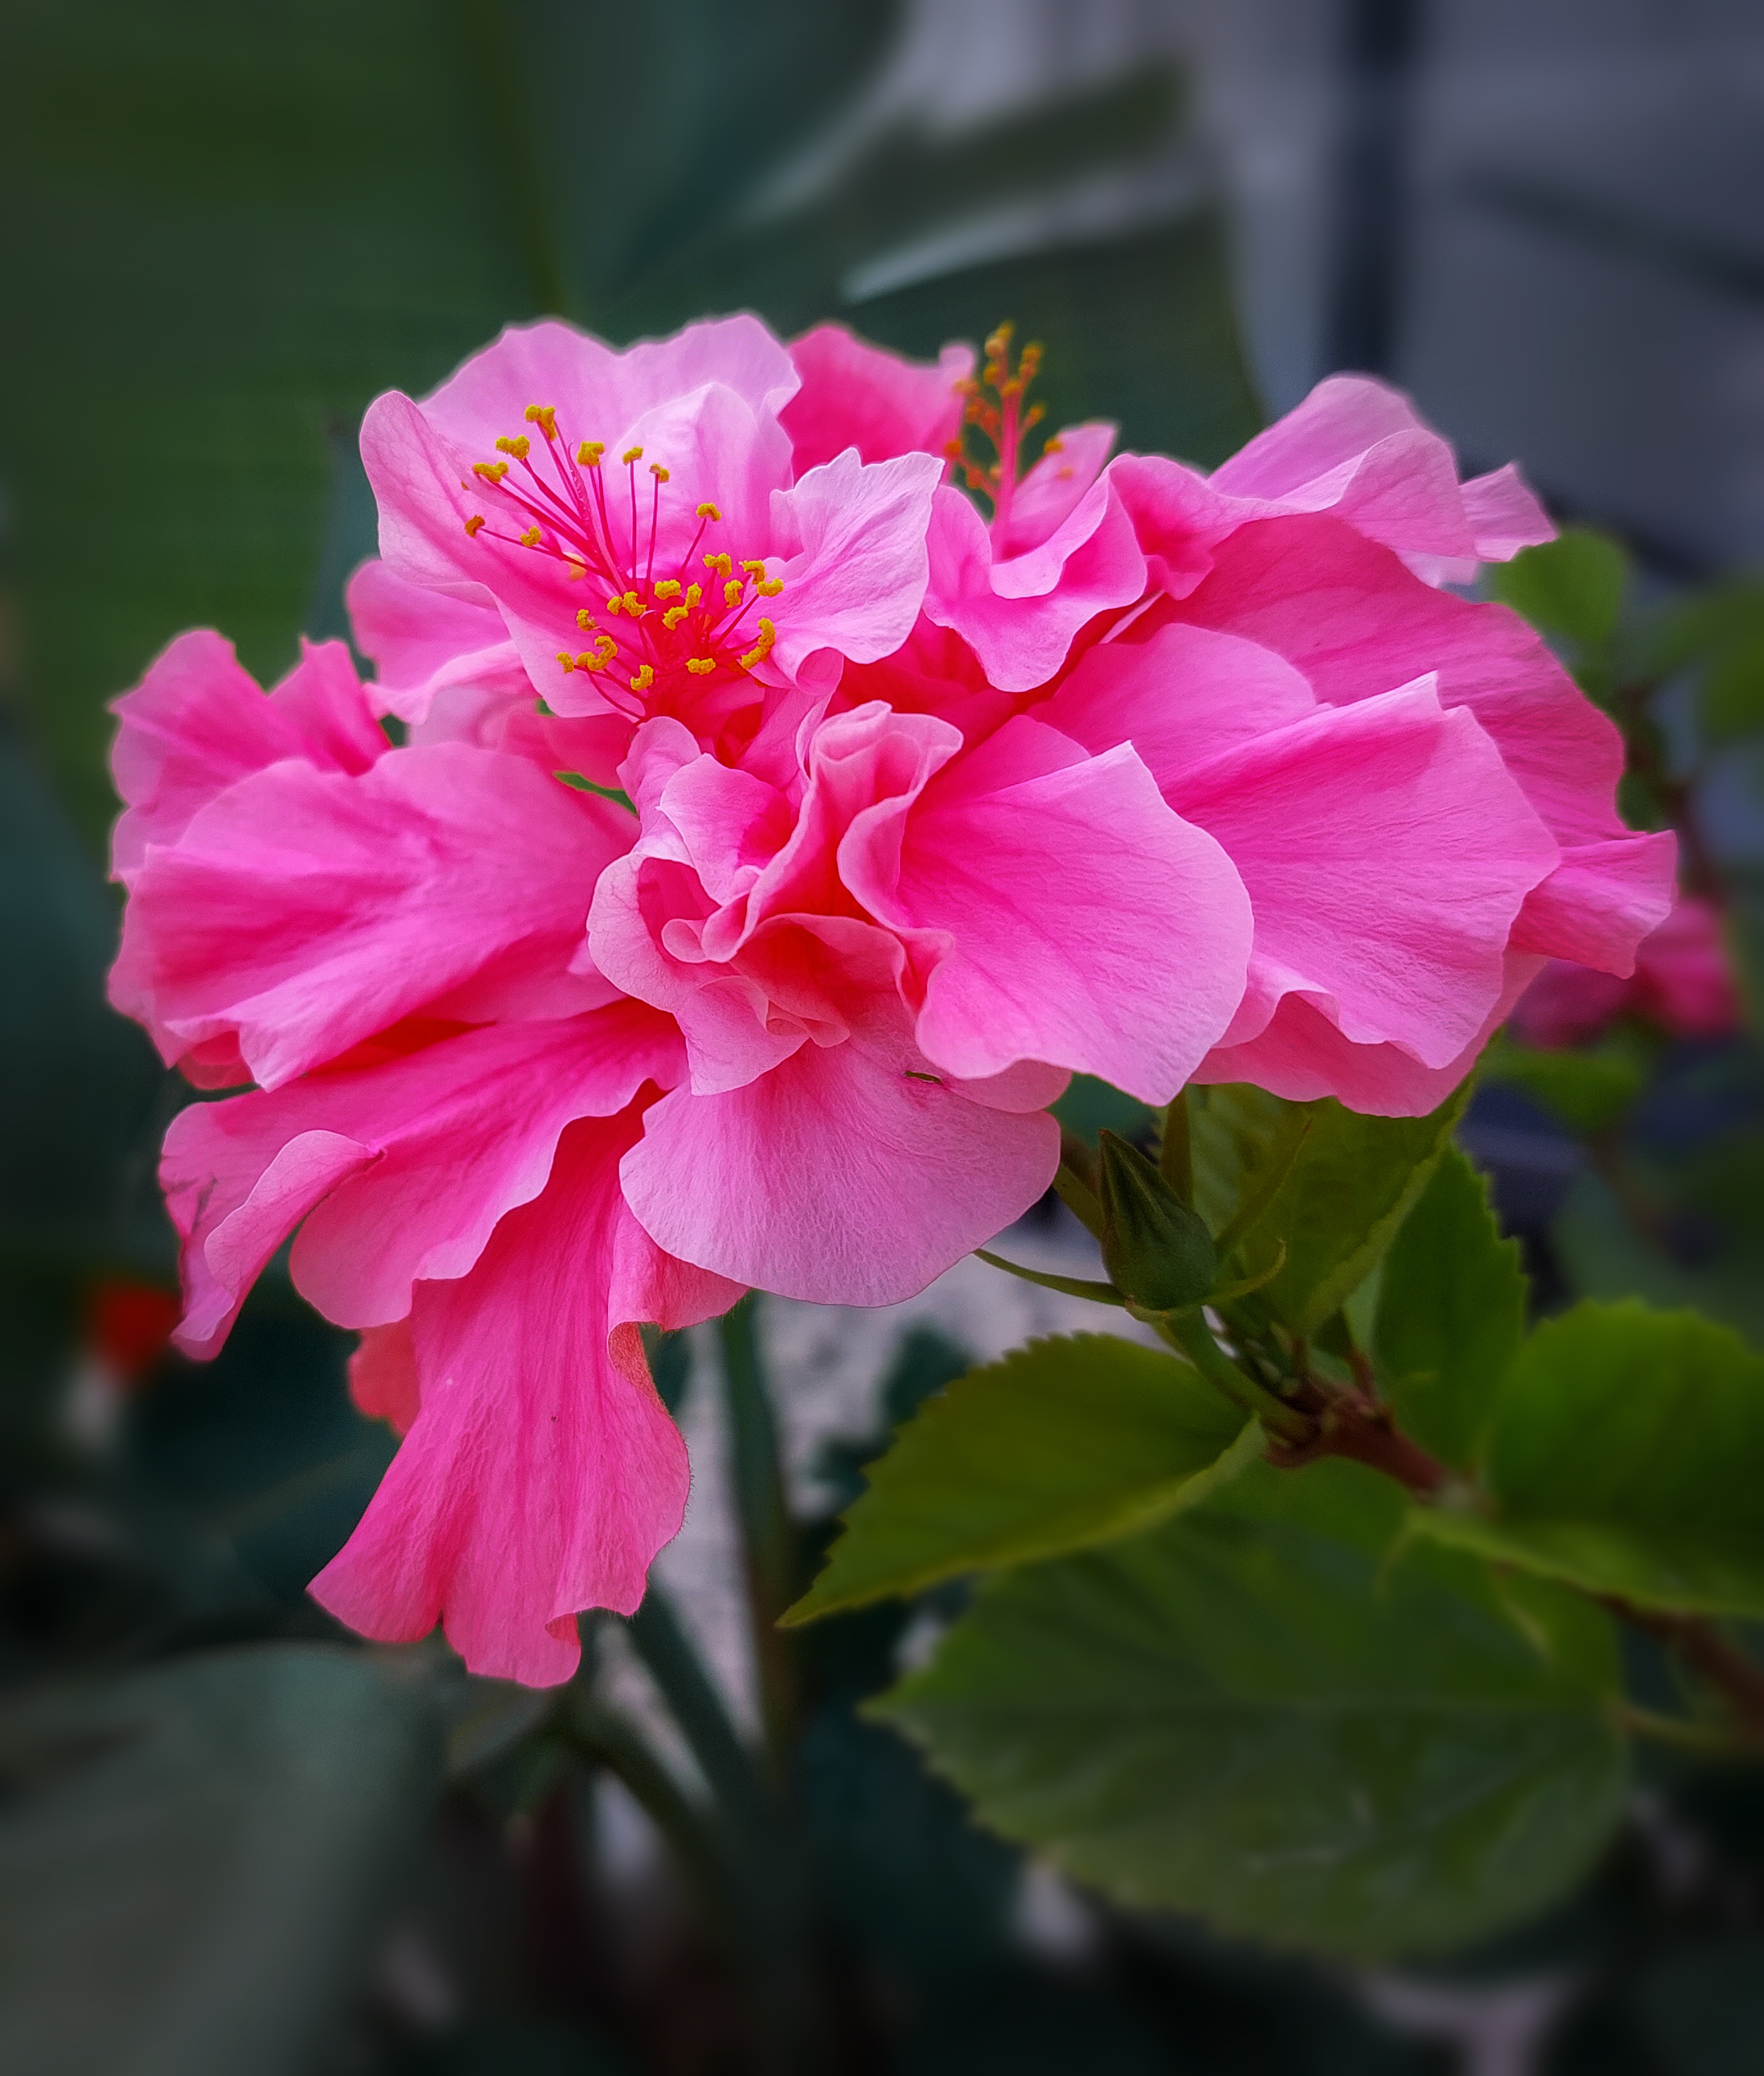
flower, plant, natural environment, petal, pink, magenta, rose family, rose order, annual plant, flowering plant, close up, Tints and shades, terrestrial plant, Pedicel, subshrub, shrub, plant stem, blossom, pink family, malvales, four o clock family, Begonia family, china rose, perennial plant, rhododendron, floribunda